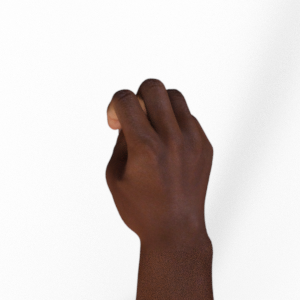
Label: rock